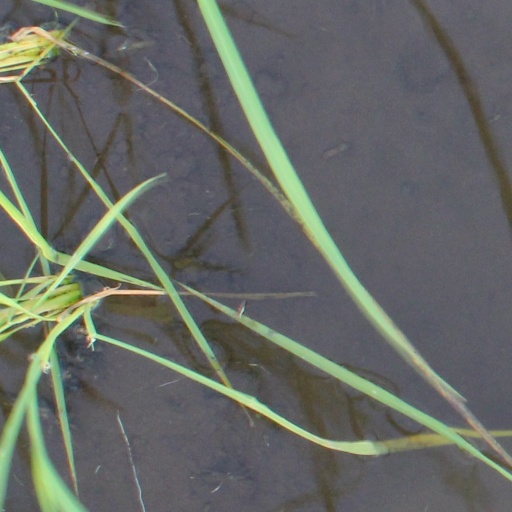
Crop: rice